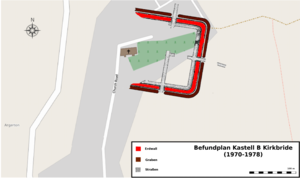
Cet article porte sur les forts et autres structures du mur d'Hadrien, système de fortifications fait de pierre et de terre et édifié de 122 à environ 128 dans l'ancienne province romaine de Bretagne, aujourd'hui en Cumbria et Northumberland dans le nord de l'Angleterre.